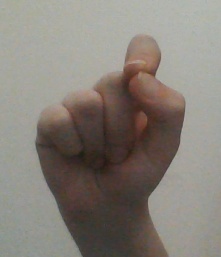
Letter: fa